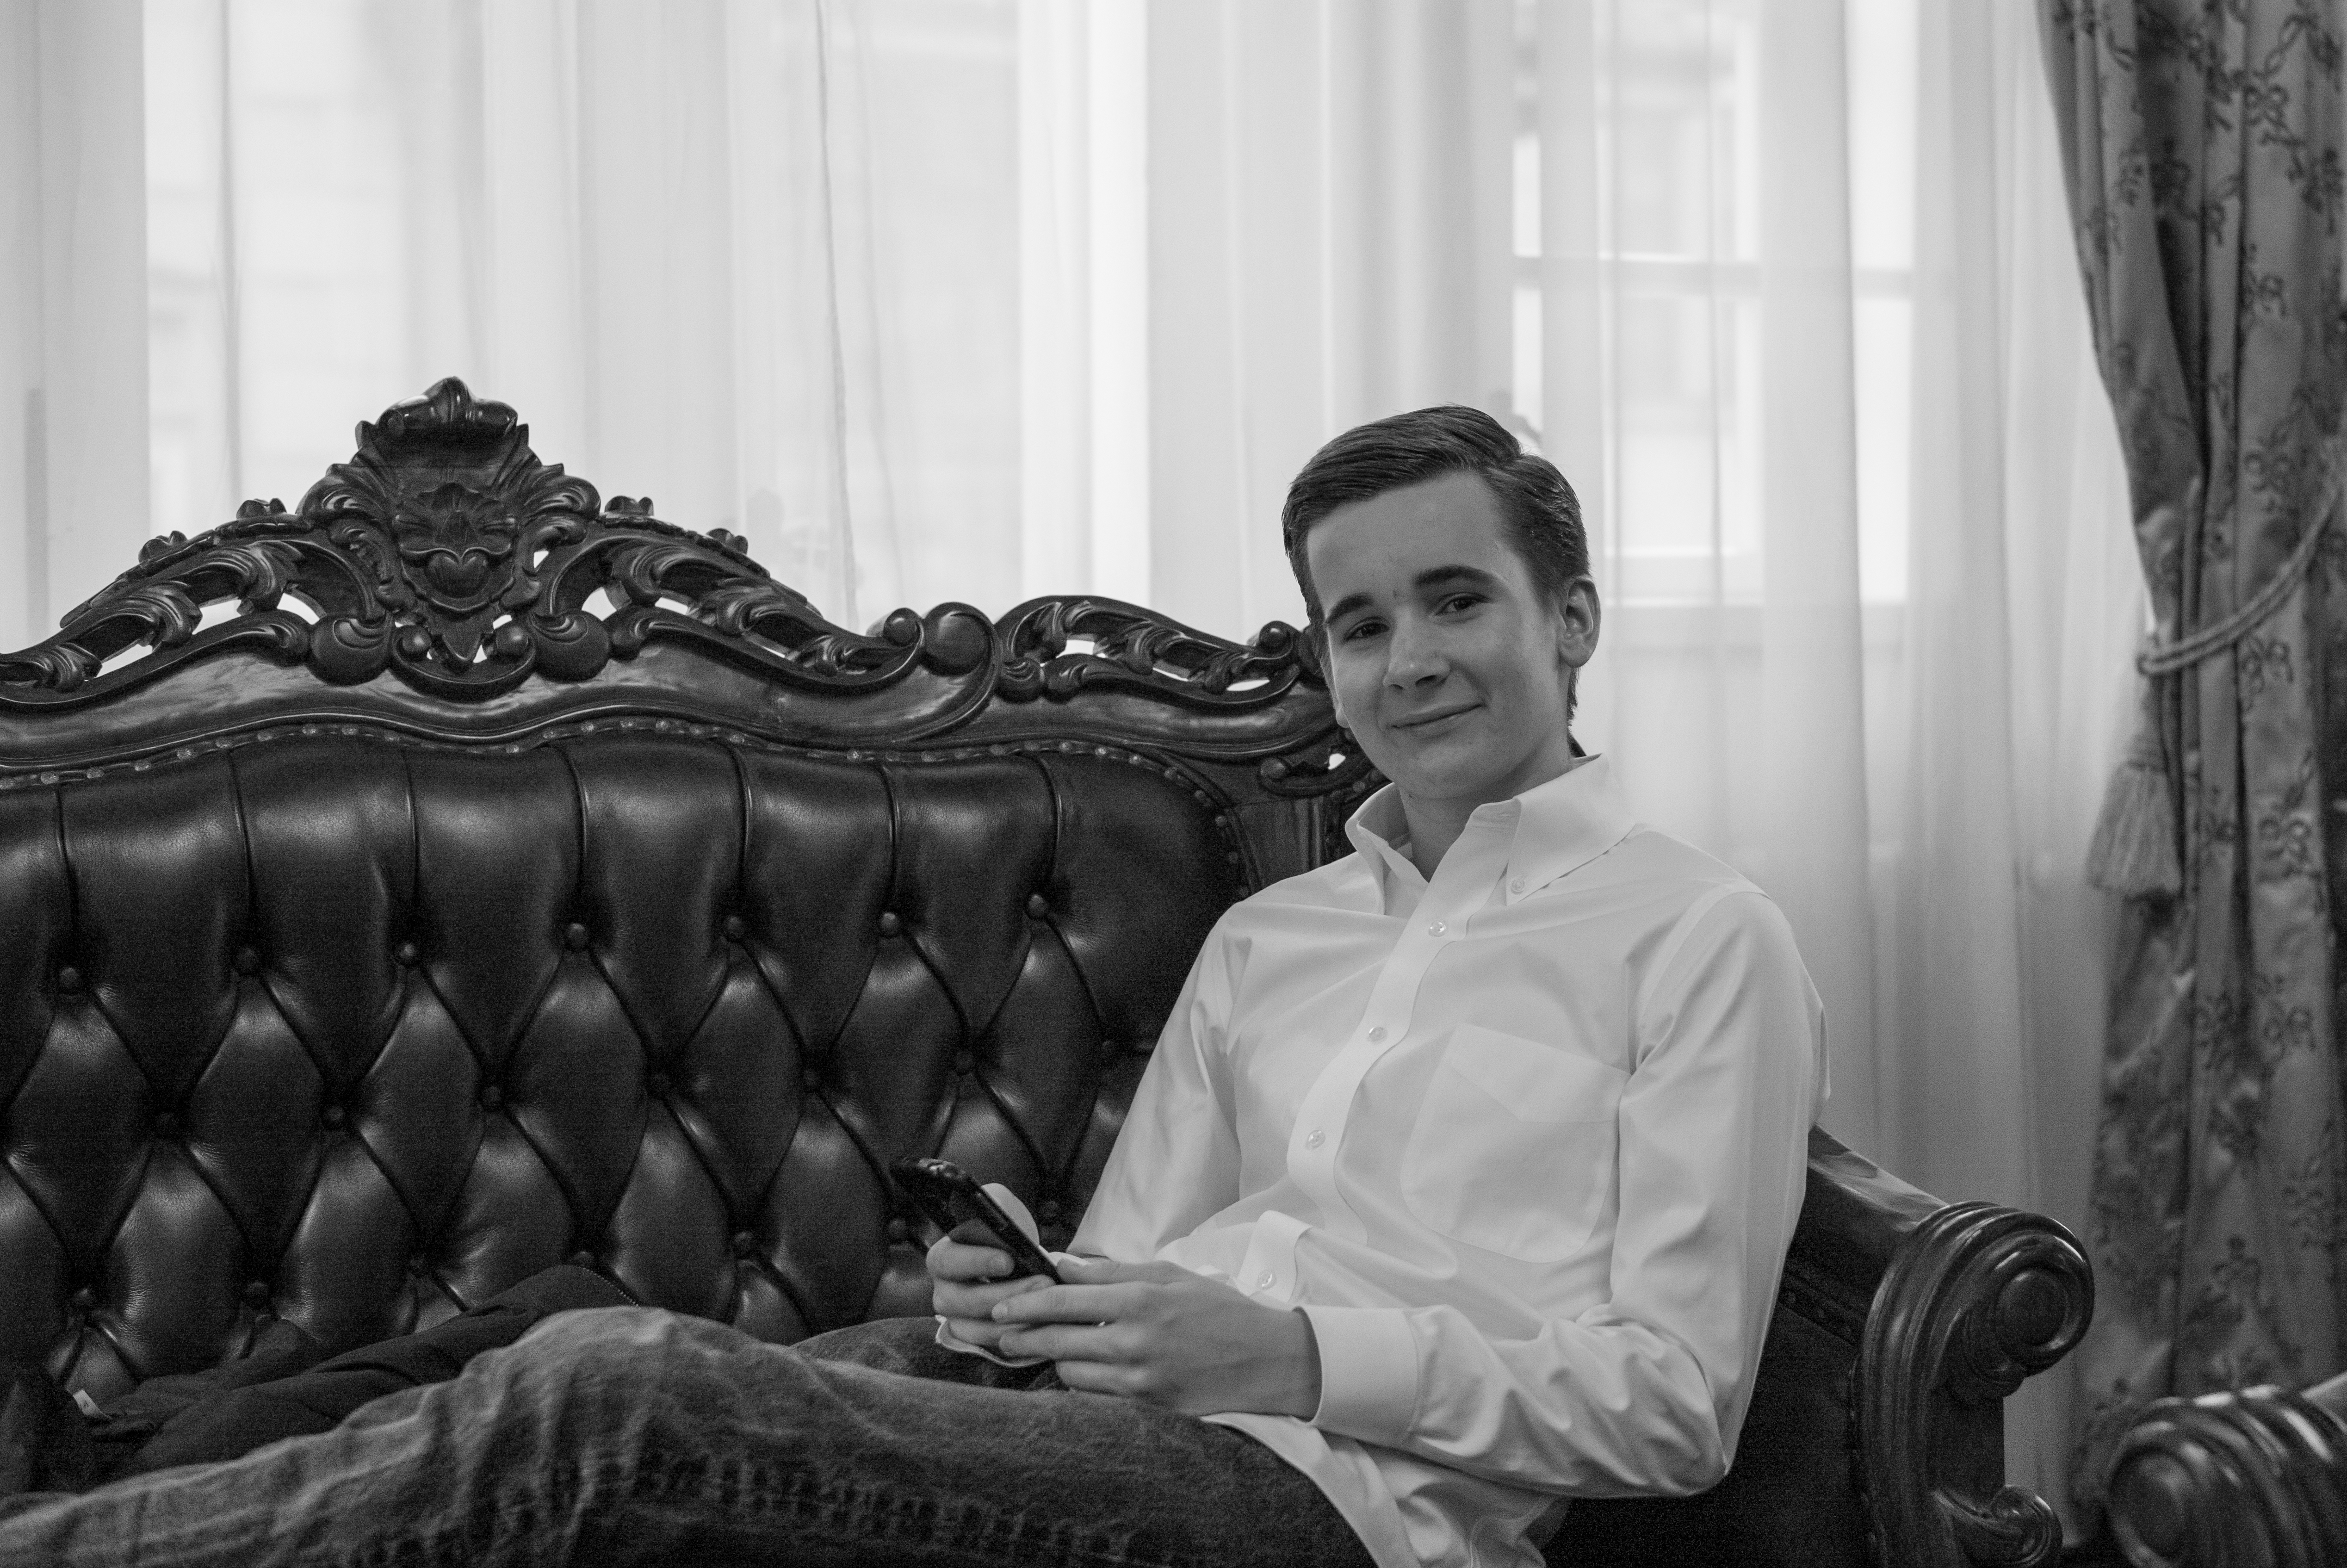
black and white, white, photography, portrait, sitting, black, monochrome, dress, photograph, photo shoot, monochrome photography, portrait photography, human positions